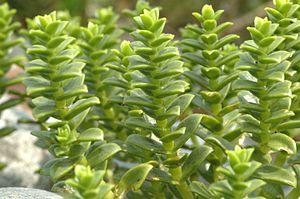
Honkenya peploides - Les Rosaires-France juillet 2004 - feuille